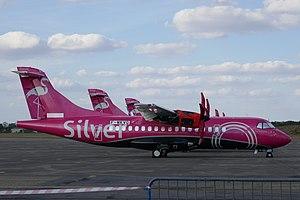
ATR 72-600 de la compagnie Silver Airways. Aérodrome de Toulouse Francazal (LFBF) le 30 septembre 2018.